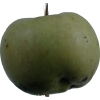
Label: Apple 12